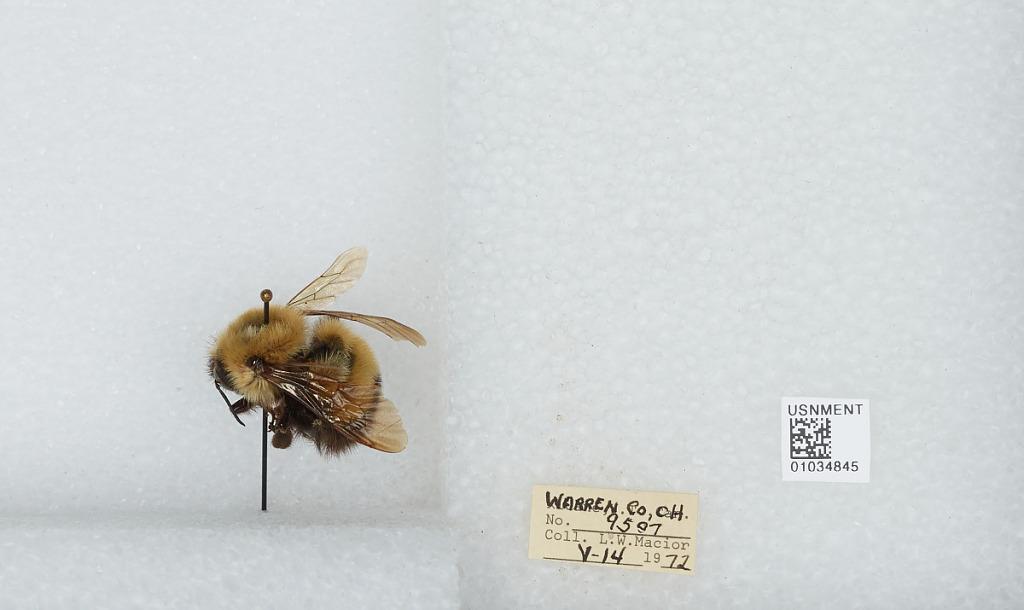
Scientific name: Bombus (Pyrobombus) perplexus Cresson
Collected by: L. Macior
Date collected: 1972-5-14
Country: United States
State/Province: Ohio
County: Warren
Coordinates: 39.4242, -84.1856